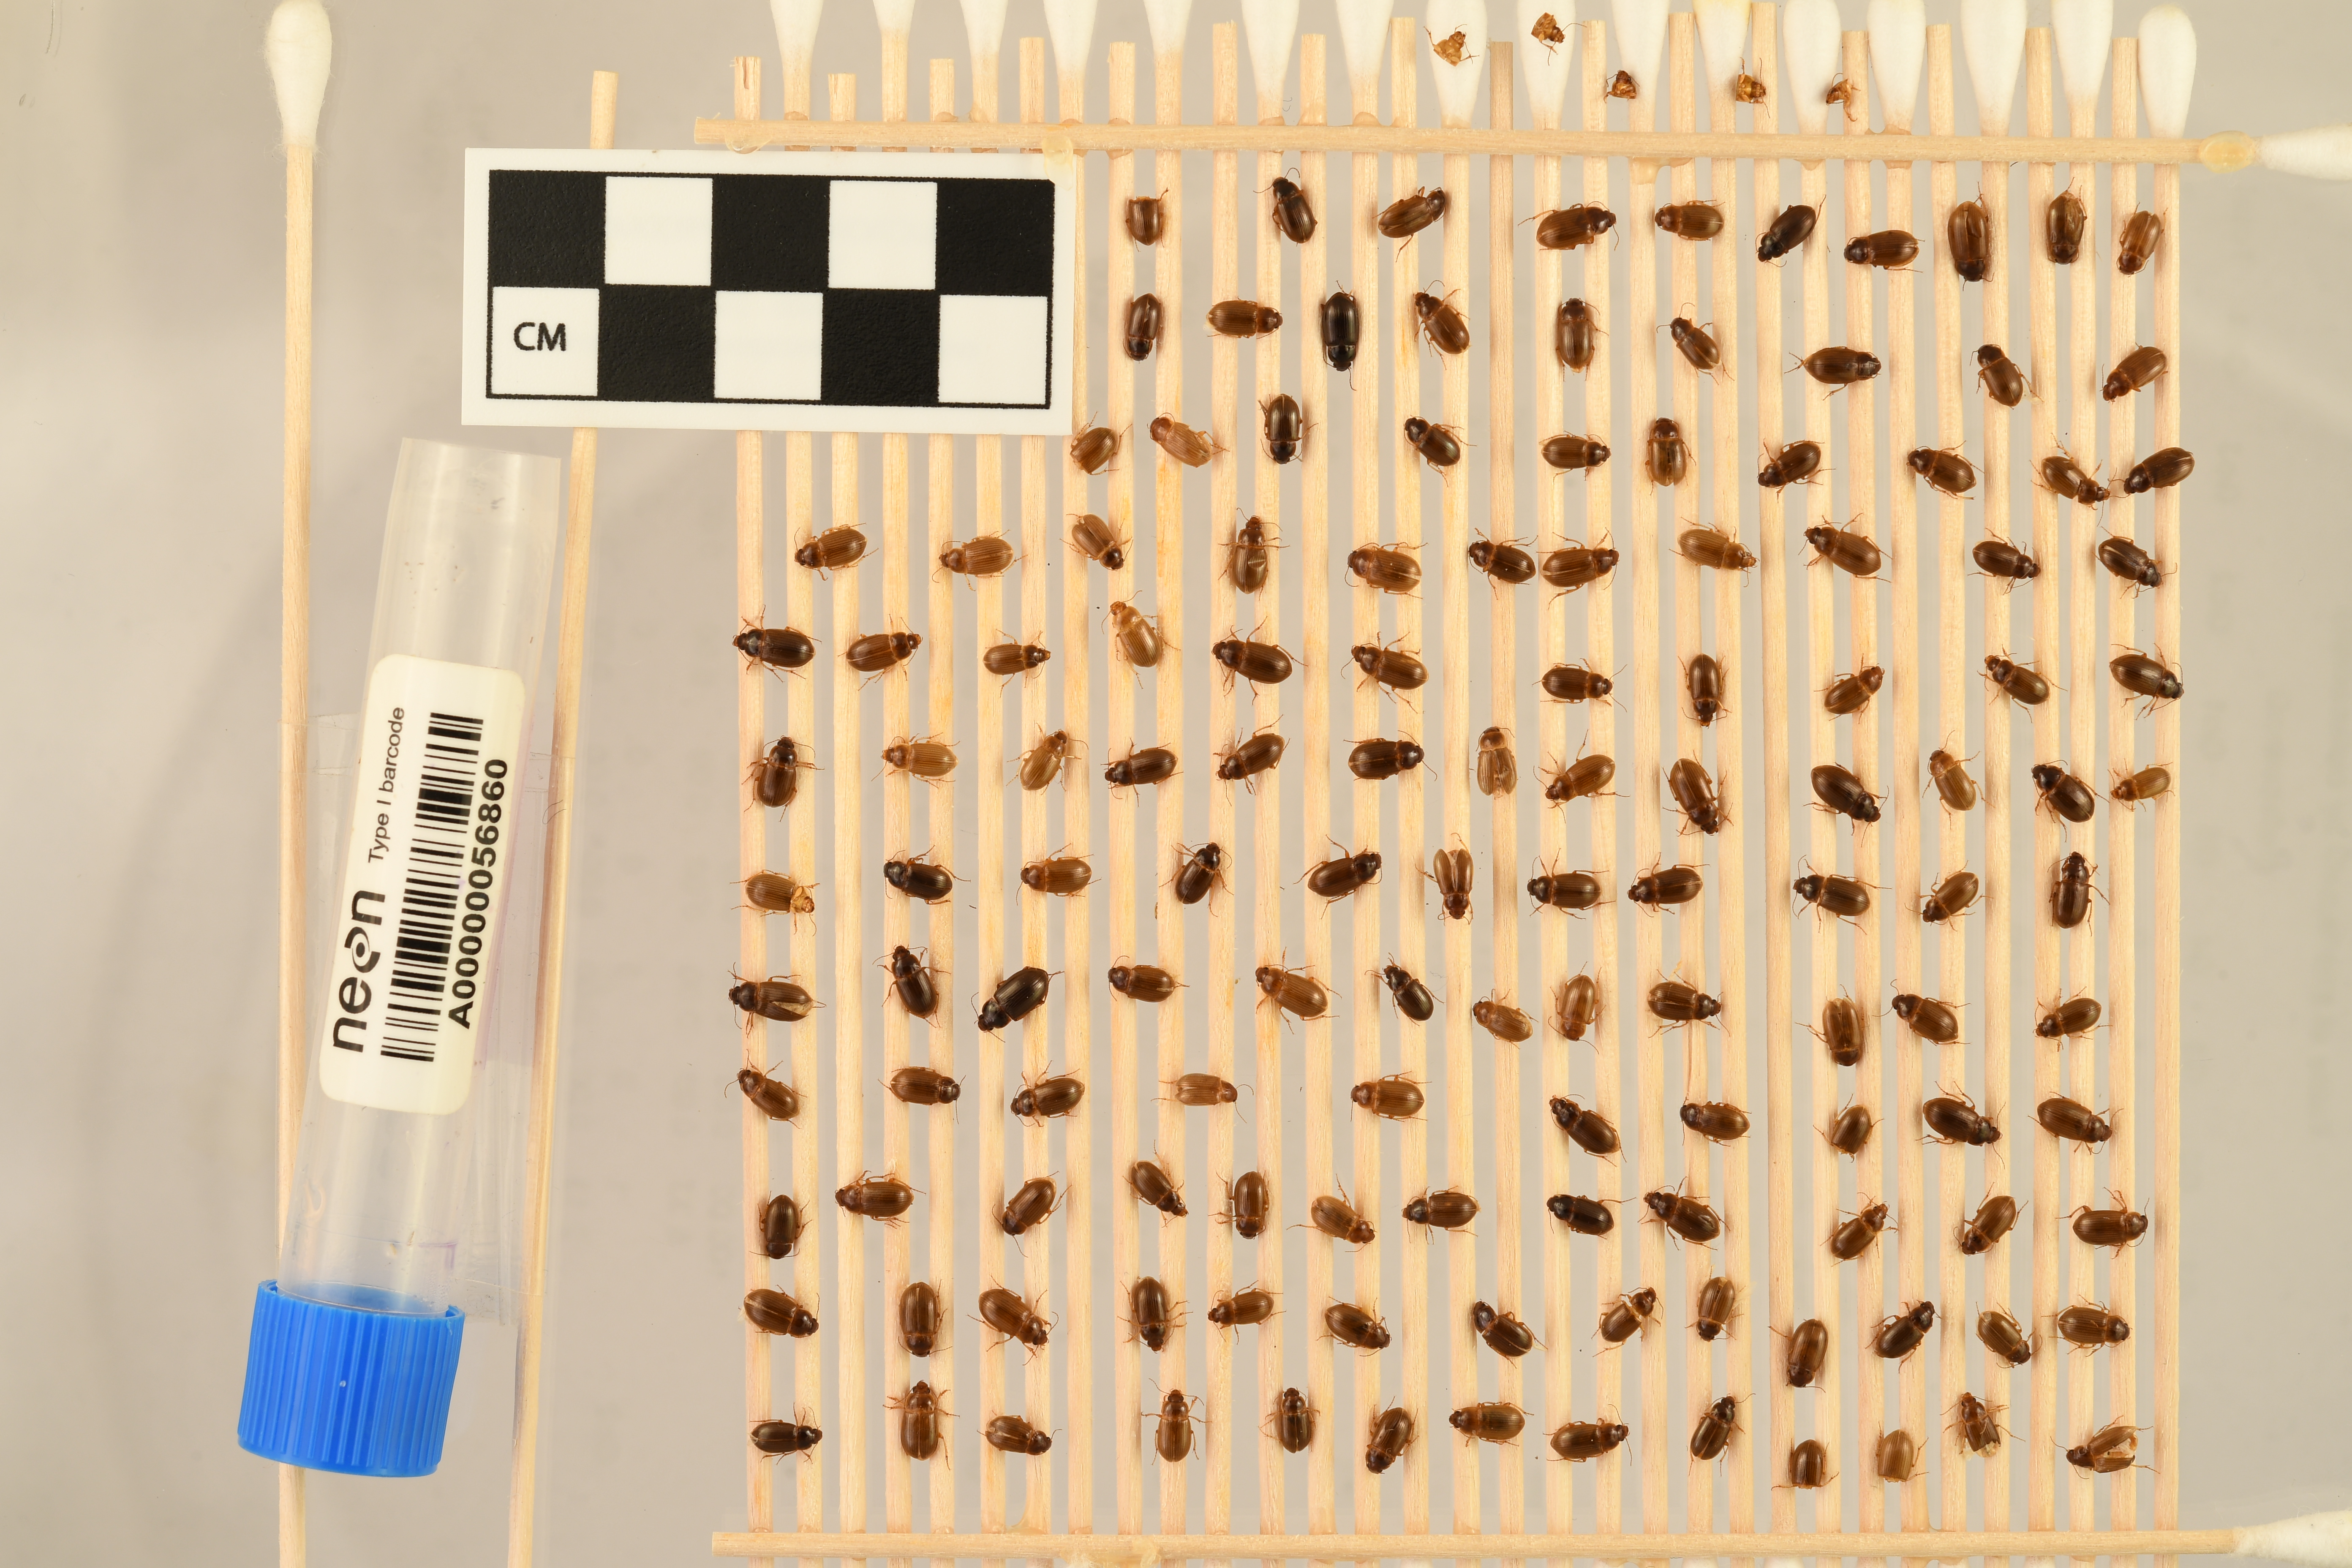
Amara quenseli — Onaqui NEON, plot ONAQ_016. Beetle 65, ElytraLength: 0.4344 cm (lying flat: Yes)

Amara quenseli — Onaqui NEON, plot ONAQ_016. Beetle 65, ElytraWidth: 0.2623 cm (lying flat: Yes)

Amara quenseli — Onaqui NEON, plot ONAQ_016. Beetle 66, ElytraLength: 0.4174 cm (lying flat: No)

Amara quenseli — Onaqui NEON, plot ONAQ_016. Beetle 66, ElytraWidth: 0.2651 cm (lying flat: No)

Amara quenseli — Onaqui NEON, plot ONAQ_016. Beetle 67, ElytraWidth: 0.2674 cm (lying flat: No)

Amara quenseli — Onaqui NEON, plot ONAQ_016. Beetle 67, ElytraLength: 0.42 cm (lying flat: No)

Amara quenseli — Onaqui NEON, plot ONAQ_016. Beetle 68, ElytraLength: 0.371 cm (lying flat: Yes)

Amara quenseli — Onaqui NEON, plot ONAQ_016. Beetle 68, ElytraWidth: 0.2613 cm (lying flat: Yes)

Amara quenseli — Onaqui NEON, plot ONAQ_016. Beetle 69, ElytraLength: 0.478 cm (lying flat: No)

Amara quenseli — Onaqui NEON, plot ONAQ_016. Beetle 69, ElytraWidth: 0.2613 cm (lying flat: No)

Amara quenseli — Onaqui NEON, plot ONAQ_016. Beetle 70, ElytraLength: 0.4071 cm (lying flat: No)

Amara quenseli — Onaqui NEON, plot ONAQ_016. Beetle 70, ElytraWidth: 0.2561 cm (lying flat: No)

Amara quenseli — Onaqui NEON, plot ONAQ_016. Beetle 71, ElytraLength: 0.4418 cm (lying flat: Yes)

Amara quenseli — Onaqui NEON, plot ONAQ_016. Beetle 71, ElytraWidth: 0.2677 cm (lying flat: Yes)

Amara quenseli — Onaqui NEON, plot ONAQ_016. Beetle 72, ElytraLength: 0.4341 cm (lying flat: Yes)

Amara quenseli — Onaqui NEON, plot ONAQ_016. Beetle 72, ElytraWidth: 0.2582 cm (lying flat: Yes)

Amara quenseli — Onaqui NEON, plot ONAQ_016. Beetle 73, ElytraLength: 0.4491 cm (lying flat: Yes)

Amara quenseli — Onaqui NEON, plot ONAQ_016. Beetle 73, ElytraWidth: 0.2831 cm (lying flat: Yes)

Amara quenseli — Onaqui NEON, plot ONAQ_016. Beetle 74, ElytraLength: 0.396 cm (lying flat: Yes)

Amara quenseli — Onaqui NEON, plot ONAQ_016. Beetle 74, ElytraWidth: 0.2472 cm (lying flat: Yes)

Amara quenseli — Onaqui NEON, plot ONAQ_016. Beetle 75, ElytraLength: 0.4315 cm (lying flat: No)

Amara quenseli — Onaqui NEON, plot ONAQ_016. Beetle 75, ElytraWidth: 0.2582 cm (lying flat: No)

Amara quenseli — Onaqui NEON, plot ONAQ_016. Beetle 76, ElytraLength: 0.4933 cm (lying flat: No)

Amara quenseli — Onaqui NEON, plot ONAQ_016. Beetle 76, ElytraWidth: 0.2944 cm (lying flat: No)

Amara quenseli — Onaqui NEON, plot ONAQ_016. Beetle 77, ElytraLength: 0.4004 cm (lying flat: Yes)

Amara quenseli — Onaqui NEON, plot ONAQ_016. Beetle 77, ElytraWidth: 0.281 cm (lying flat: Yes)

Amara quenseli — Onaqui NEON, plot ONAQ_016. Beetle 78, ElytraLength: 0.4885 cm (lying flat: Yes)

Amara quenseli — Onaqui NEON, plot ONAQ_016. Beetle 78, ElytraWidth: 0.3305 cm (lying flat: Yes)

Amara quenseli — Onaqui NEON, plot ONAQ_016. Beetle 79, ElytraLength: 0.4036 cm (lying flat: Yes)

Amara quenseli — Onaqui NEON, plot ONAQ_016. Beetle 79, ElytraWidth: 0.2623 cm (lying flat: Yes)

Amara quenseli — Onaqui NEON, plot ONAQ_016. Beetle 80, ElytraLength: 0.4576 cm (lying flat: Yes)

Amara quenseli — Onaqui NEON, plot ONAQ_016. Beetle 80, ElytraWidth: 0.286 cm (lying flat: Yes)

Amara quenseli — Onaqui NEON, plot ONAQ_016. Beetle 81, ElytraLength: 0.3544 cm (lying flat: Yes)

Amara quenseli — Onaqui NEON, plot ONAQ_016. Beetle 81, ElytraWidth: 0.2397 cm (lying flat: Yes)

Amara quenseli — Onaqui NEON, plot ONAQ_016. Beetle 82, ElytraLength: 0.4004 cm (lying flat: Yes)

Amara quenseli — Onaqui NEON, plot ONAQ_016. Beetle 82, ElytraWidth: 0.2397 cm (lying flat: Yes)

Amara quenseli — Onaqui NEON, plot ONAQ_016. Beetle 83, ElytraWidth: 0.2623 cm (lying flat: Yes)

Amara quenseli — Onaqui NEON, plot ONAQ_016. Beetle 83, ElytraLength: 0.4174 cm (lying flat: Yes)

Amara quenseli — Onaqui NEON, plot ONAQ_016. Beetle 84, ElytraLength: 0.4358 cm (lying flat: No)

Amara quenseli — Onaqui NEON, plot ONAQ_016. Beetle 84, ElytraWidth: 0.26 cm (lying flat: No)

Amara quenseli — Onaqui NEON, plot ONAQ_016. Beetle 85, ElytraLength: 0.4588 cm (lying flat: Yes)

Amara quenseli — Onaqui NEON, plot ONAQ_016. Beetle 85, ElytraWidth: 0.2916 cm (lying flat: Yes)

Amara quenseli — Onaqui NEON, plot ONAQ_016. Beetle 86, ElytraLength: 0.4388 cm (lying flat: Yes)

Amara quenseli — Onaqui NEON, plot ONAQ_016. Beetle 86, ElytraWidth: 0.2756 cm (lying flat: Yes)

Amara quenseli — Onaqui NEON, plot ONAQ_016. Beetle 87, ElytraLength: 0.4083 cm (lying flat: Yes)

Amara quenseli — Onaqui NEON, plot ONAQ_016. Beetle 87, ElytraWidth: 0.2505 cm (lying flat: Yes)

Amara quenseli — Onaqui NEON, plot ONAQ_016. Beetle 88, ElytraLength: 0.4031 cm (lying flat: Yes)

Amara quenseli — Onaqui NEON, plot ONAQ_016. Beetle 88, ElytraWidth: 0.2582 cm (lying flat: Yes)

Amara quenseli — Onaqui NEON, plot ONAQ_016. Beetle 89, ElytraLength: 0.4341 cm (lying flat: Yes)

Amara quenseli — Onaqui NEON, plot ONAQ_016. Beetle 89, ElytraWidth: 0.2812 cm (lying flat: Yes)

Amara quenseli — Onaqui NEON, plot ONAQ_016. Beetle 90, ElytraLength: 0.4523 cm (lying flat: Yes)

Amara quenseli — Onaqui NEON, plot ONAQ_016. Beetle 90, ElytraWidth: 0.2684 cm (lying flat: Yes)

Amara quenseli — Onaqui NEON, plot ONAQ_016. Beetle 91, ElytraLength: 0.4069 cm (lying flat: No)

Amara quenseli — Onaqui NEON, plot ONAQ_016. Beetle 91, ElytraWidth: 0.2442 cm (lying flat: No)

Amara quenseli — Onaqui NEON, plot ONAQ_016. Beetle 92, ElytraLength: 0.4443 cm (lying flat: Yes)

Amara quenseli — Onaqui NEON, plot ONAQ_016. Beetle 92, ElytraWidth: 0.28 cm (lying flat: Yes)

Amara quenseli — Onaqui NEON, plot ONAQ_016. Beetle 93, ElytraLength: 0.4096 cm (lying flat: Yes)

Amara quenseli — Onaqui NEON, plot ONAQ_016. Beetle 93, ElytraWidth: 0.2815 cm (lying flat: Yes)

Amara quenseli — Onaqui NEON, plot ONAQ_016. Beetle 94, ElytraLength: 0.4456 cm (lying flat: No)

Amara quenseli — Onaqui NEON, plot ONAQ_016. Beetle 94, ElytraWidth: 0.2486 cm (lying flat: No)

Amara quenseli — Onaqui NEON, plot ONAQ_016. Beetle 95, ElytraLength: 0.4213 cm (lying flat: Yes)

Amara quenseli — Onaqui NEON, plot ONAQ_016. Beetle 95, ElytraWidth: 0.2553 cm (lying flat: Yes)

Amara quenseli — Onaqui NEON, plot ONAQ_016. Beetle 96, ElytraLength: 0.494 cm (lying flat: Yes)

Amara quenseli — Onaqui NEON, plot ONAQ_016. Beetle 96, ElytraWidth: 0.2914 cm (lying flat: Yes)